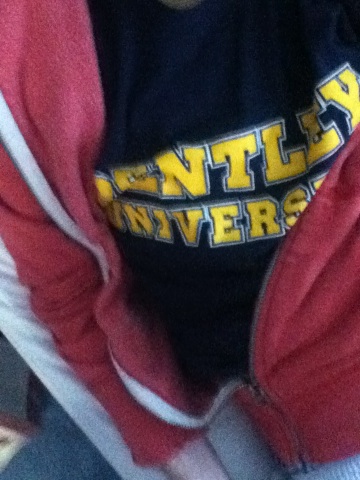Question: What does a T-shirt say?
Answer: bentley university